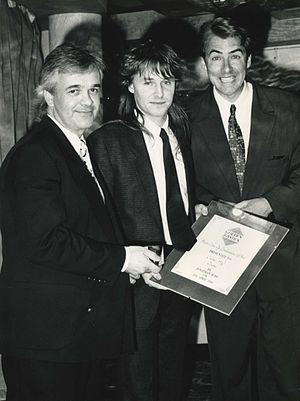
Les Golden Joystick Awards est une cérémonie de remise de prix mondiale pour les jeux vidéo. Ils récompensent les meilleurs jeux vidéos de l'année, voté à l'origine par le grand public britannique, dorénavant voté en ligne accessible à tous. En 2018, la cérémonie a 37 ans, soit la deuxième plus vieille cérémonie après les Arcade Awards.